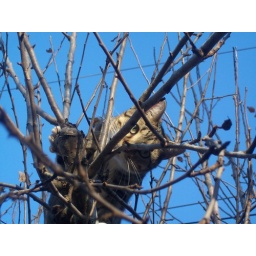
Zack being a cool cat in a tree